Econsave

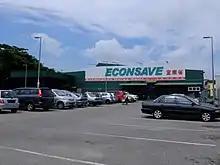
Econsave in Pontian, Johor

The history of Econsave began with a wooden sundry shop in Port Klang more than 60 years ago. In the home state of Selangor, Econsave has the largest and most extensive network of branches in all the main towns in Malaysia.